Dermot Mulroney

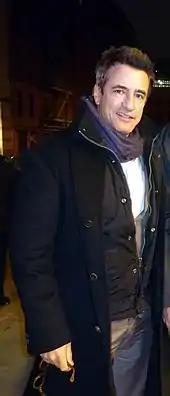
Mulroney in 2016

Several of his lead performances have been in romantic comedy films. Mulroney has appeared in many films, including as the male lead in "My Best Friend's Wedding" alongside Julia Roberts and Cameron Diaz. In 1993, Mulroney played "J.P", the boyfriend of star "Maggie" (played by Bridget Fonda) in "Point of No Return". Mulroney also played the love interest of Madeleine Stowe in the western "Bad Girls". In 2005, he played a male escort alongside Debra Messing in "The Wedding Date" and co-starred in the ensemble film "The Family Stone", with Sarah Jessica Parker. He was also in the film "Abduction" (2011) as Martin Price.